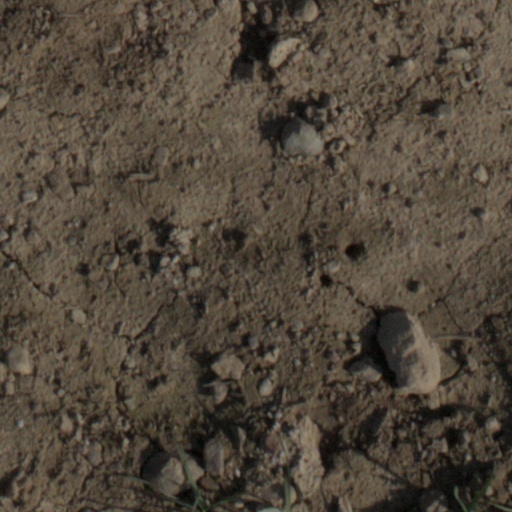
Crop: wheat